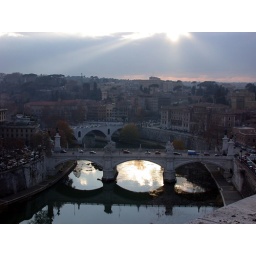
rome bridge over the tiber river